COVID-19 pandemic in Central Visayas

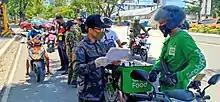
Police checks documents presented to them by drivers in a checkpoint in Cebu City.

On March 13, the mayors of Cebu City, Mandaue, and Lapu-Lapu suspended classes in all levels for both private and public schools as a preventive measure against the spread of the virus. The suspension of classes in Cebu City and Lapu-Lapu was scheduled until March 28. Schools, however, were required to implement distance education measures.